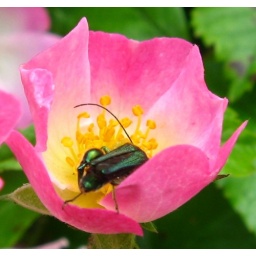
This is a male flower beetle enjoying the pollen of this wild rose in my garden.